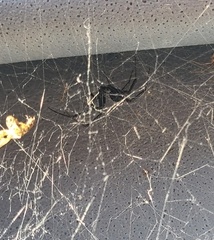
Species: Lactrodectus_hesperus